Mind of Mencia

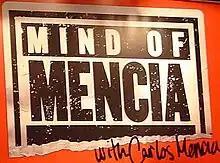

Mind of Mencia is an American comedy television series on the cable channel Comedy Central. Hosted by comedian Carlos Mencia, it aired over the course of four seasons from July 6, 2005 to July 23, 2008.